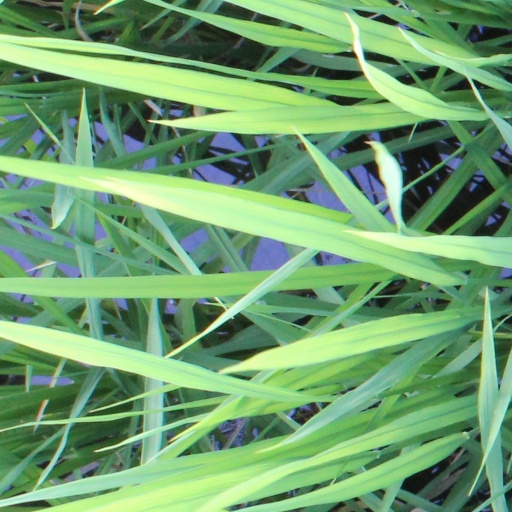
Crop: rice